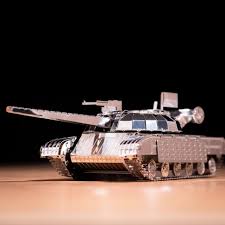
Label: Tank